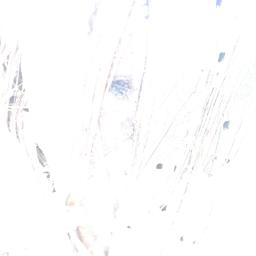
Label: BACTERIAL SOFT ROT